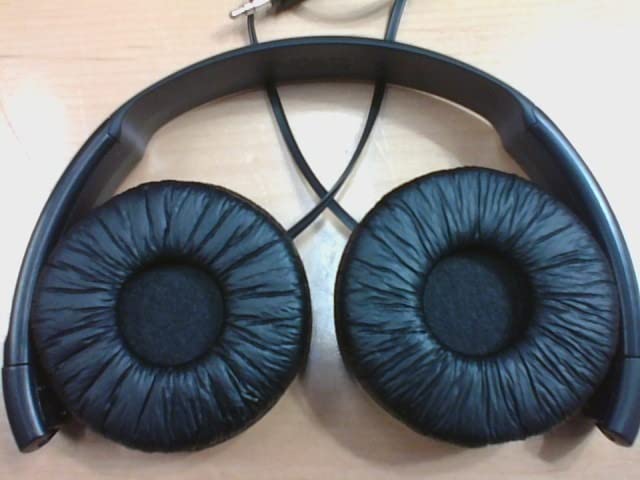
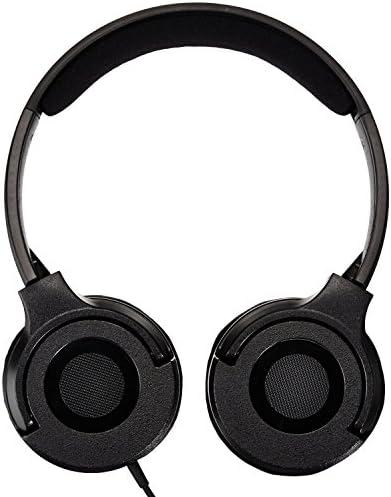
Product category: headphones
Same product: no